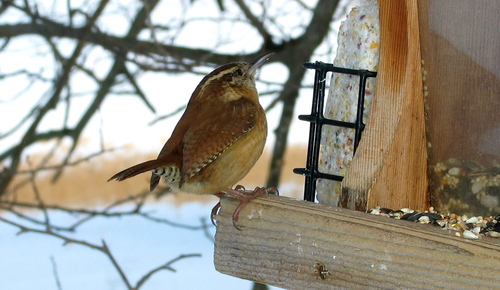
this bird has striped wings, a yellow belly, black beak, and red feet.
this bird has a short curved bill, a white belly, and medium brown wings.
this bird is brown and black in color with a curved skinny black beak and brown eye rings.
this bird is brown and white in color with a curved beak, and black eye rings.
this bird has a white belly a brown back and a gray eyebrow.
a small brown bird, with white undertail coverts, and a long pointed bill.
a small chunky bird with a gold belly and light brown wings trimmed in white and black.
this brown colored small bird has a gently curved beak with a light underside and patterned wings.
this is a rounded brown bird with a pointed beak that slightly curves down and a white eyebrow.
a small brown bird with a black pointed beak.
Species: Carolina Wren